Berek Joselewicz

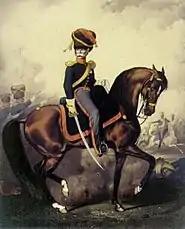
Berek Joselewicz by Juliusz Kossak

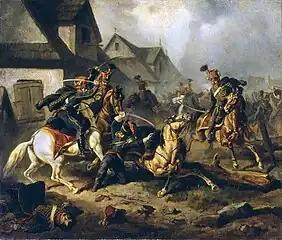
The Death of Berek Joselewicz, by Henryk Pillati

He remained in the army as a squadron leader in the following the creation of the Duchy of Warsaw in 1807. From 1807 he fought in various battles in Poland.